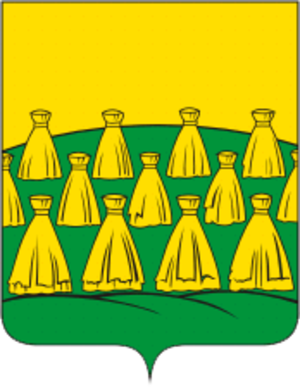
Gdov est une ville de l'oblast de Pskov, en Russie, et le centre administratif du raïon de Gdov. Sa population s'élevait à 3 832 habitants en 2014.